Champignol malgré lui

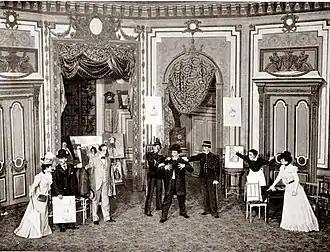
Act I: St Florimond, mistaken for Champignol, is arrested

A prominent young painter called Champignol is away from home, and during his absence his attractive wife imprudently flirts with a young "flâneur" called St Florimond. She intends nothing more than the most innocent flirtation; the pair go to spend a day at Fontainebleau, where during the excursion they meet her uncle, Charnel, and his daughter, and her husband, Singleton. These people have not met Angèle's husband, and in the confusion of the moment she introduces St Florimond to them as M. Champignol.